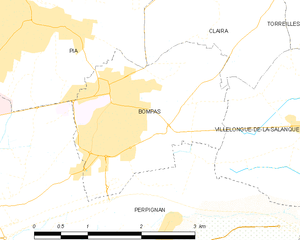
Bompas (Pyrénées-Orientales)
Kort over kommunen
Kort over kommunen
Bompas er en by og kommune i departementet Pyrénées-Orientales i Sydfrankrig. Siden 60'erne er byens befolkning steget kraftigt på grund af dens beliggenhed tæt på Perpignan.